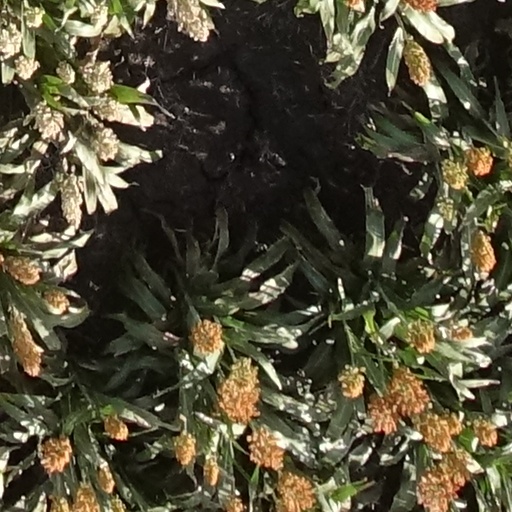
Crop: sorghum